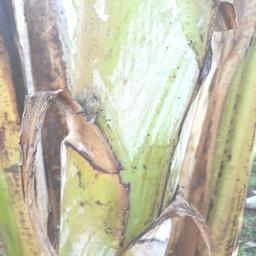
Label: PSEUDOSTEM WEEVIL